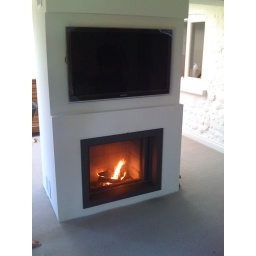
Stuv 21/75 single face wood burning stove installed by Bmf in York